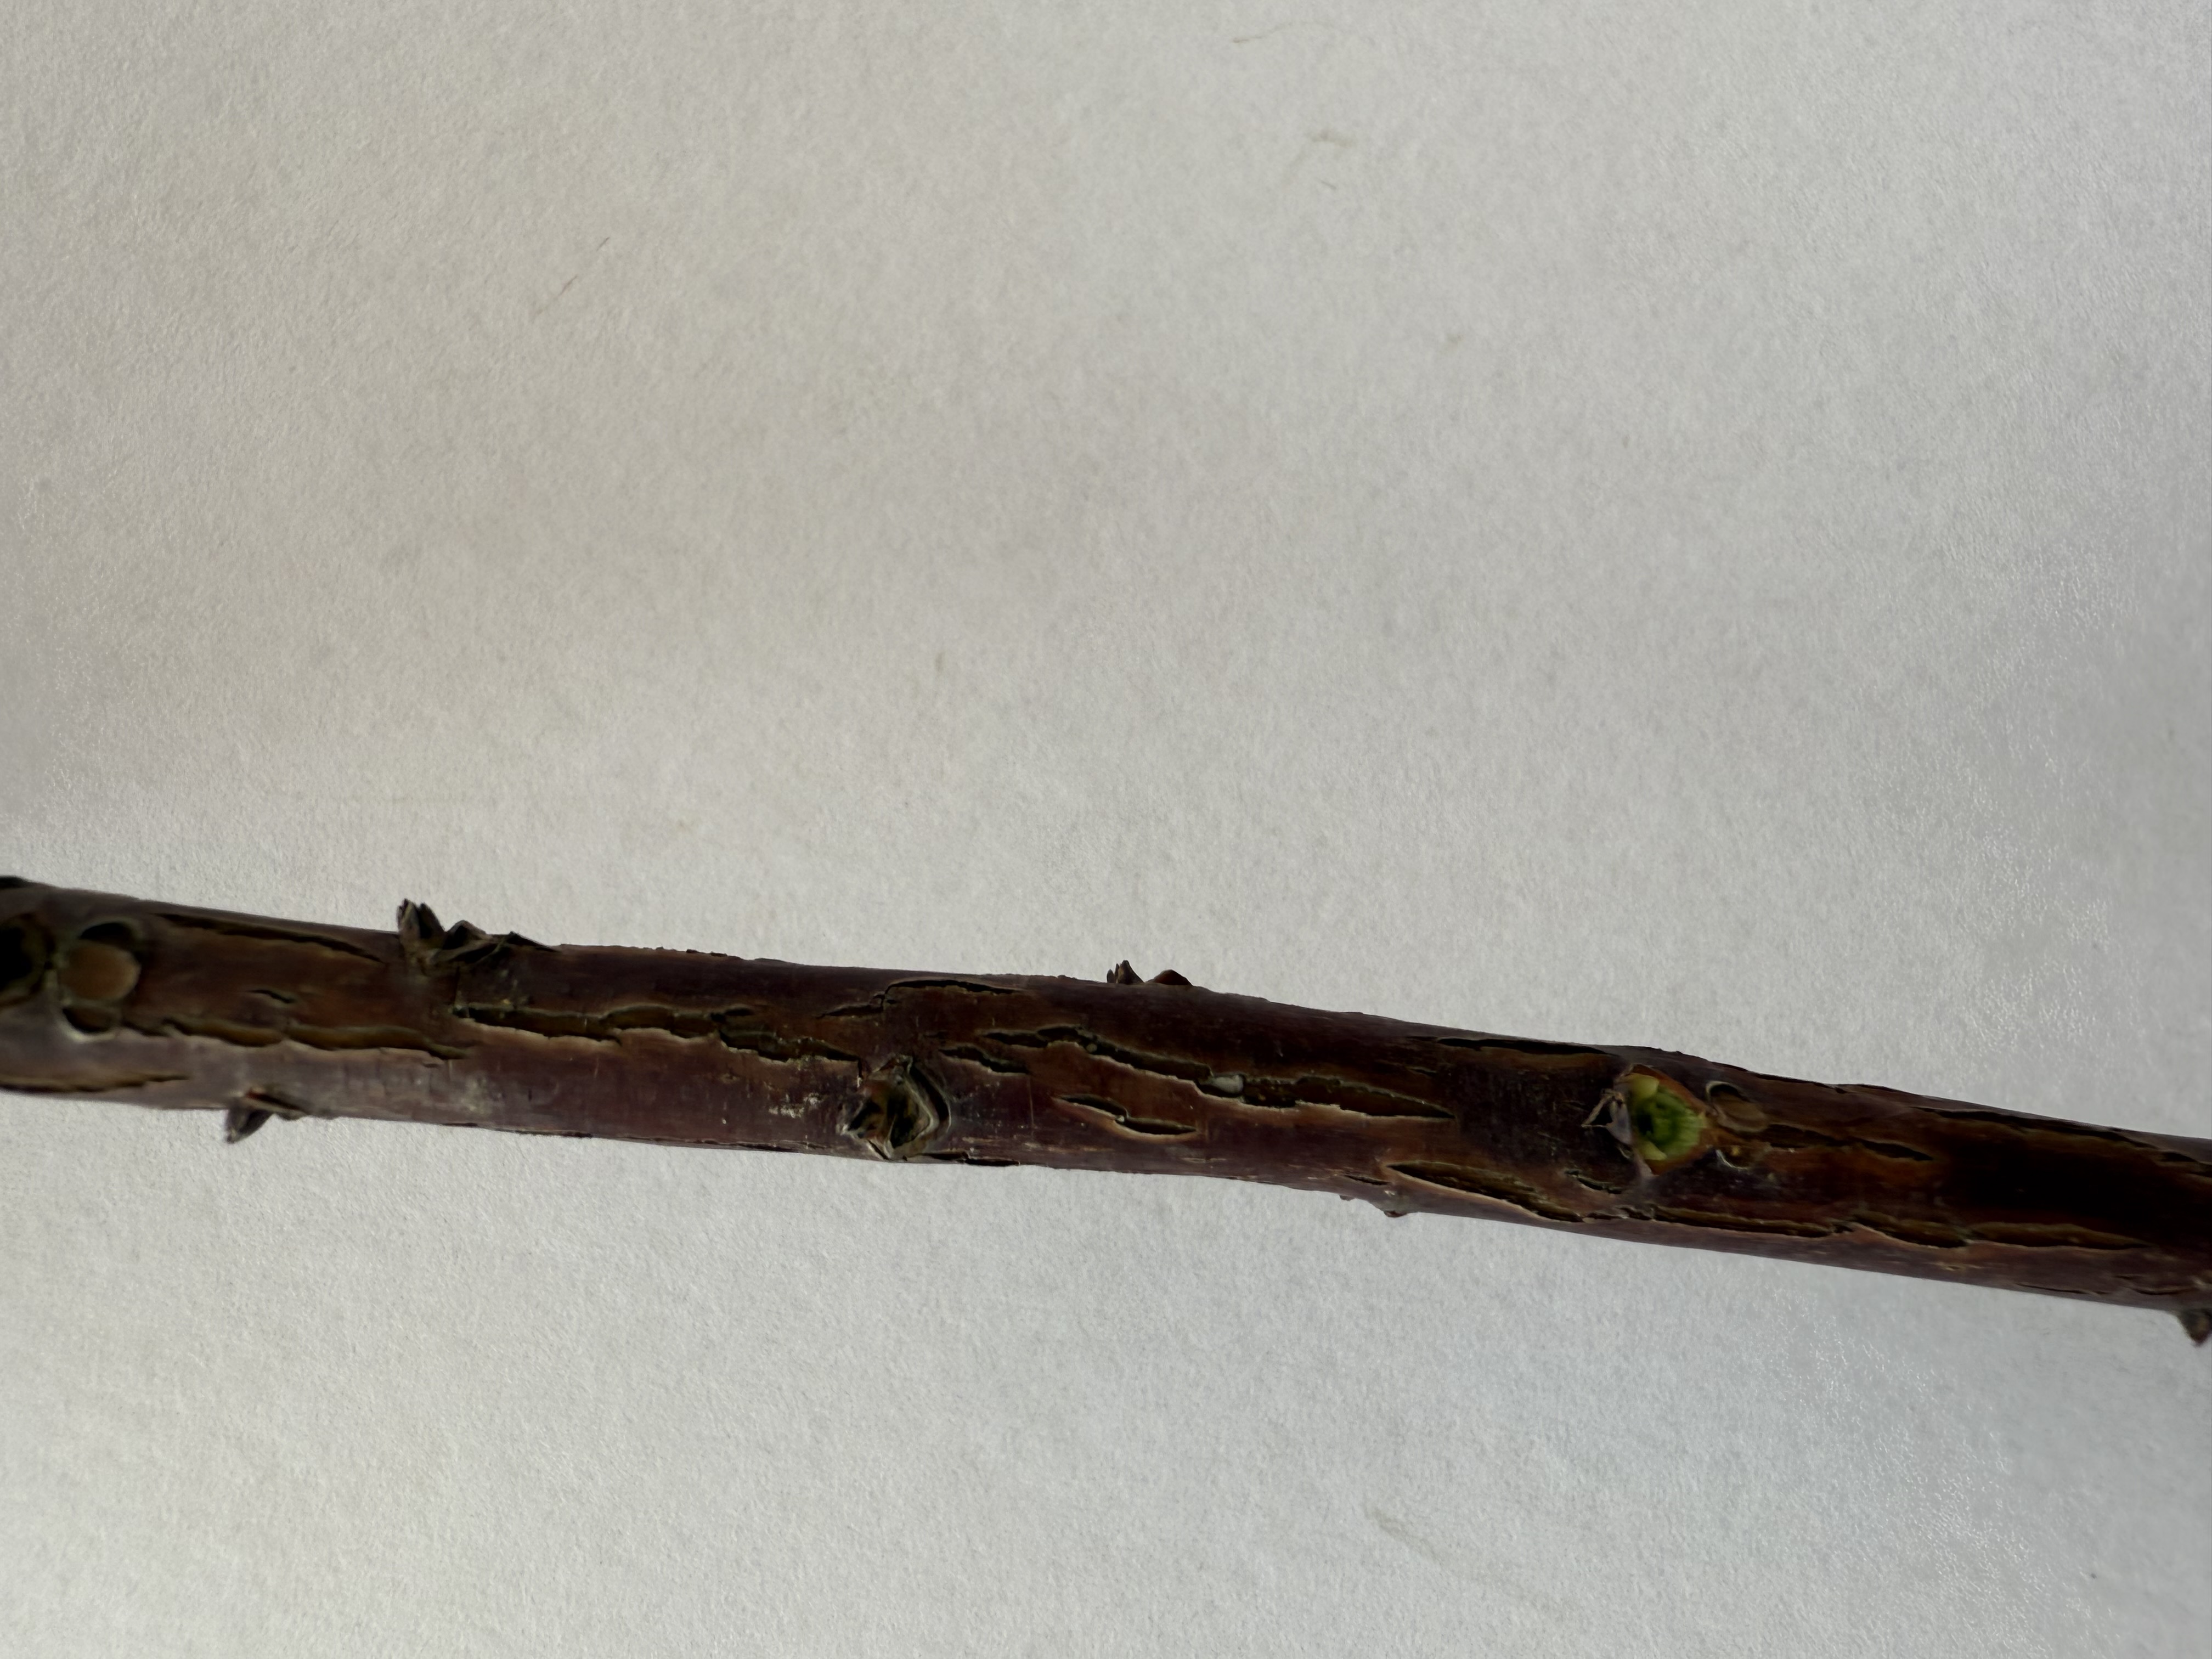
Variety: Strawberry Tree